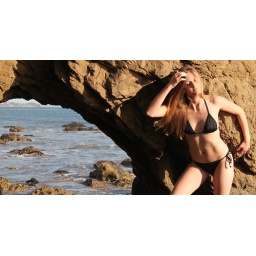
Photoshoot of a pretty model with long blonde hair and blue eyes in a black bikini.